Elavumthitta

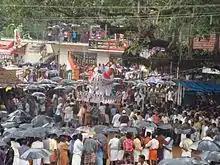
The villagers watching the festival

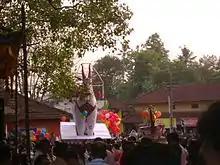
Ashwathy Festival

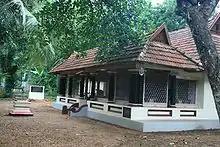
Mooloor Memorial

Elavumthitta (also "Elavinthitta, Elavanthitta") is a town (located near to the border of Alappuzha and Pathanamthitta district) in Pathanamthitta district of Kerala, India. The majority of its inhabitants are from Hindu and Christian backgrounds. The primary crops are rubber, coconut, black pepper and plantain. The terrain is hilly with plenty of paddy fields in between. It is the commercial centre of Mezhuveli and Chenneerkara panchayaths.